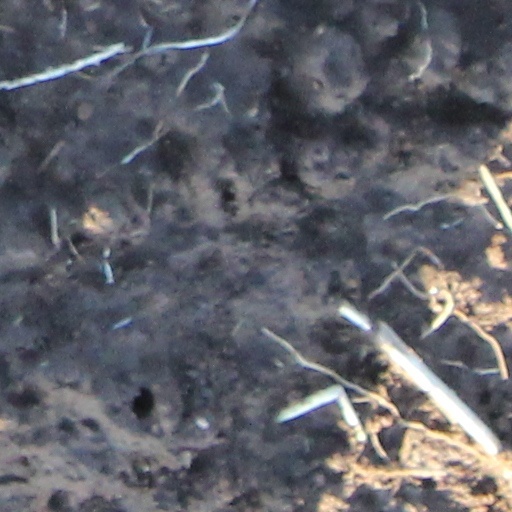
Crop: wheat